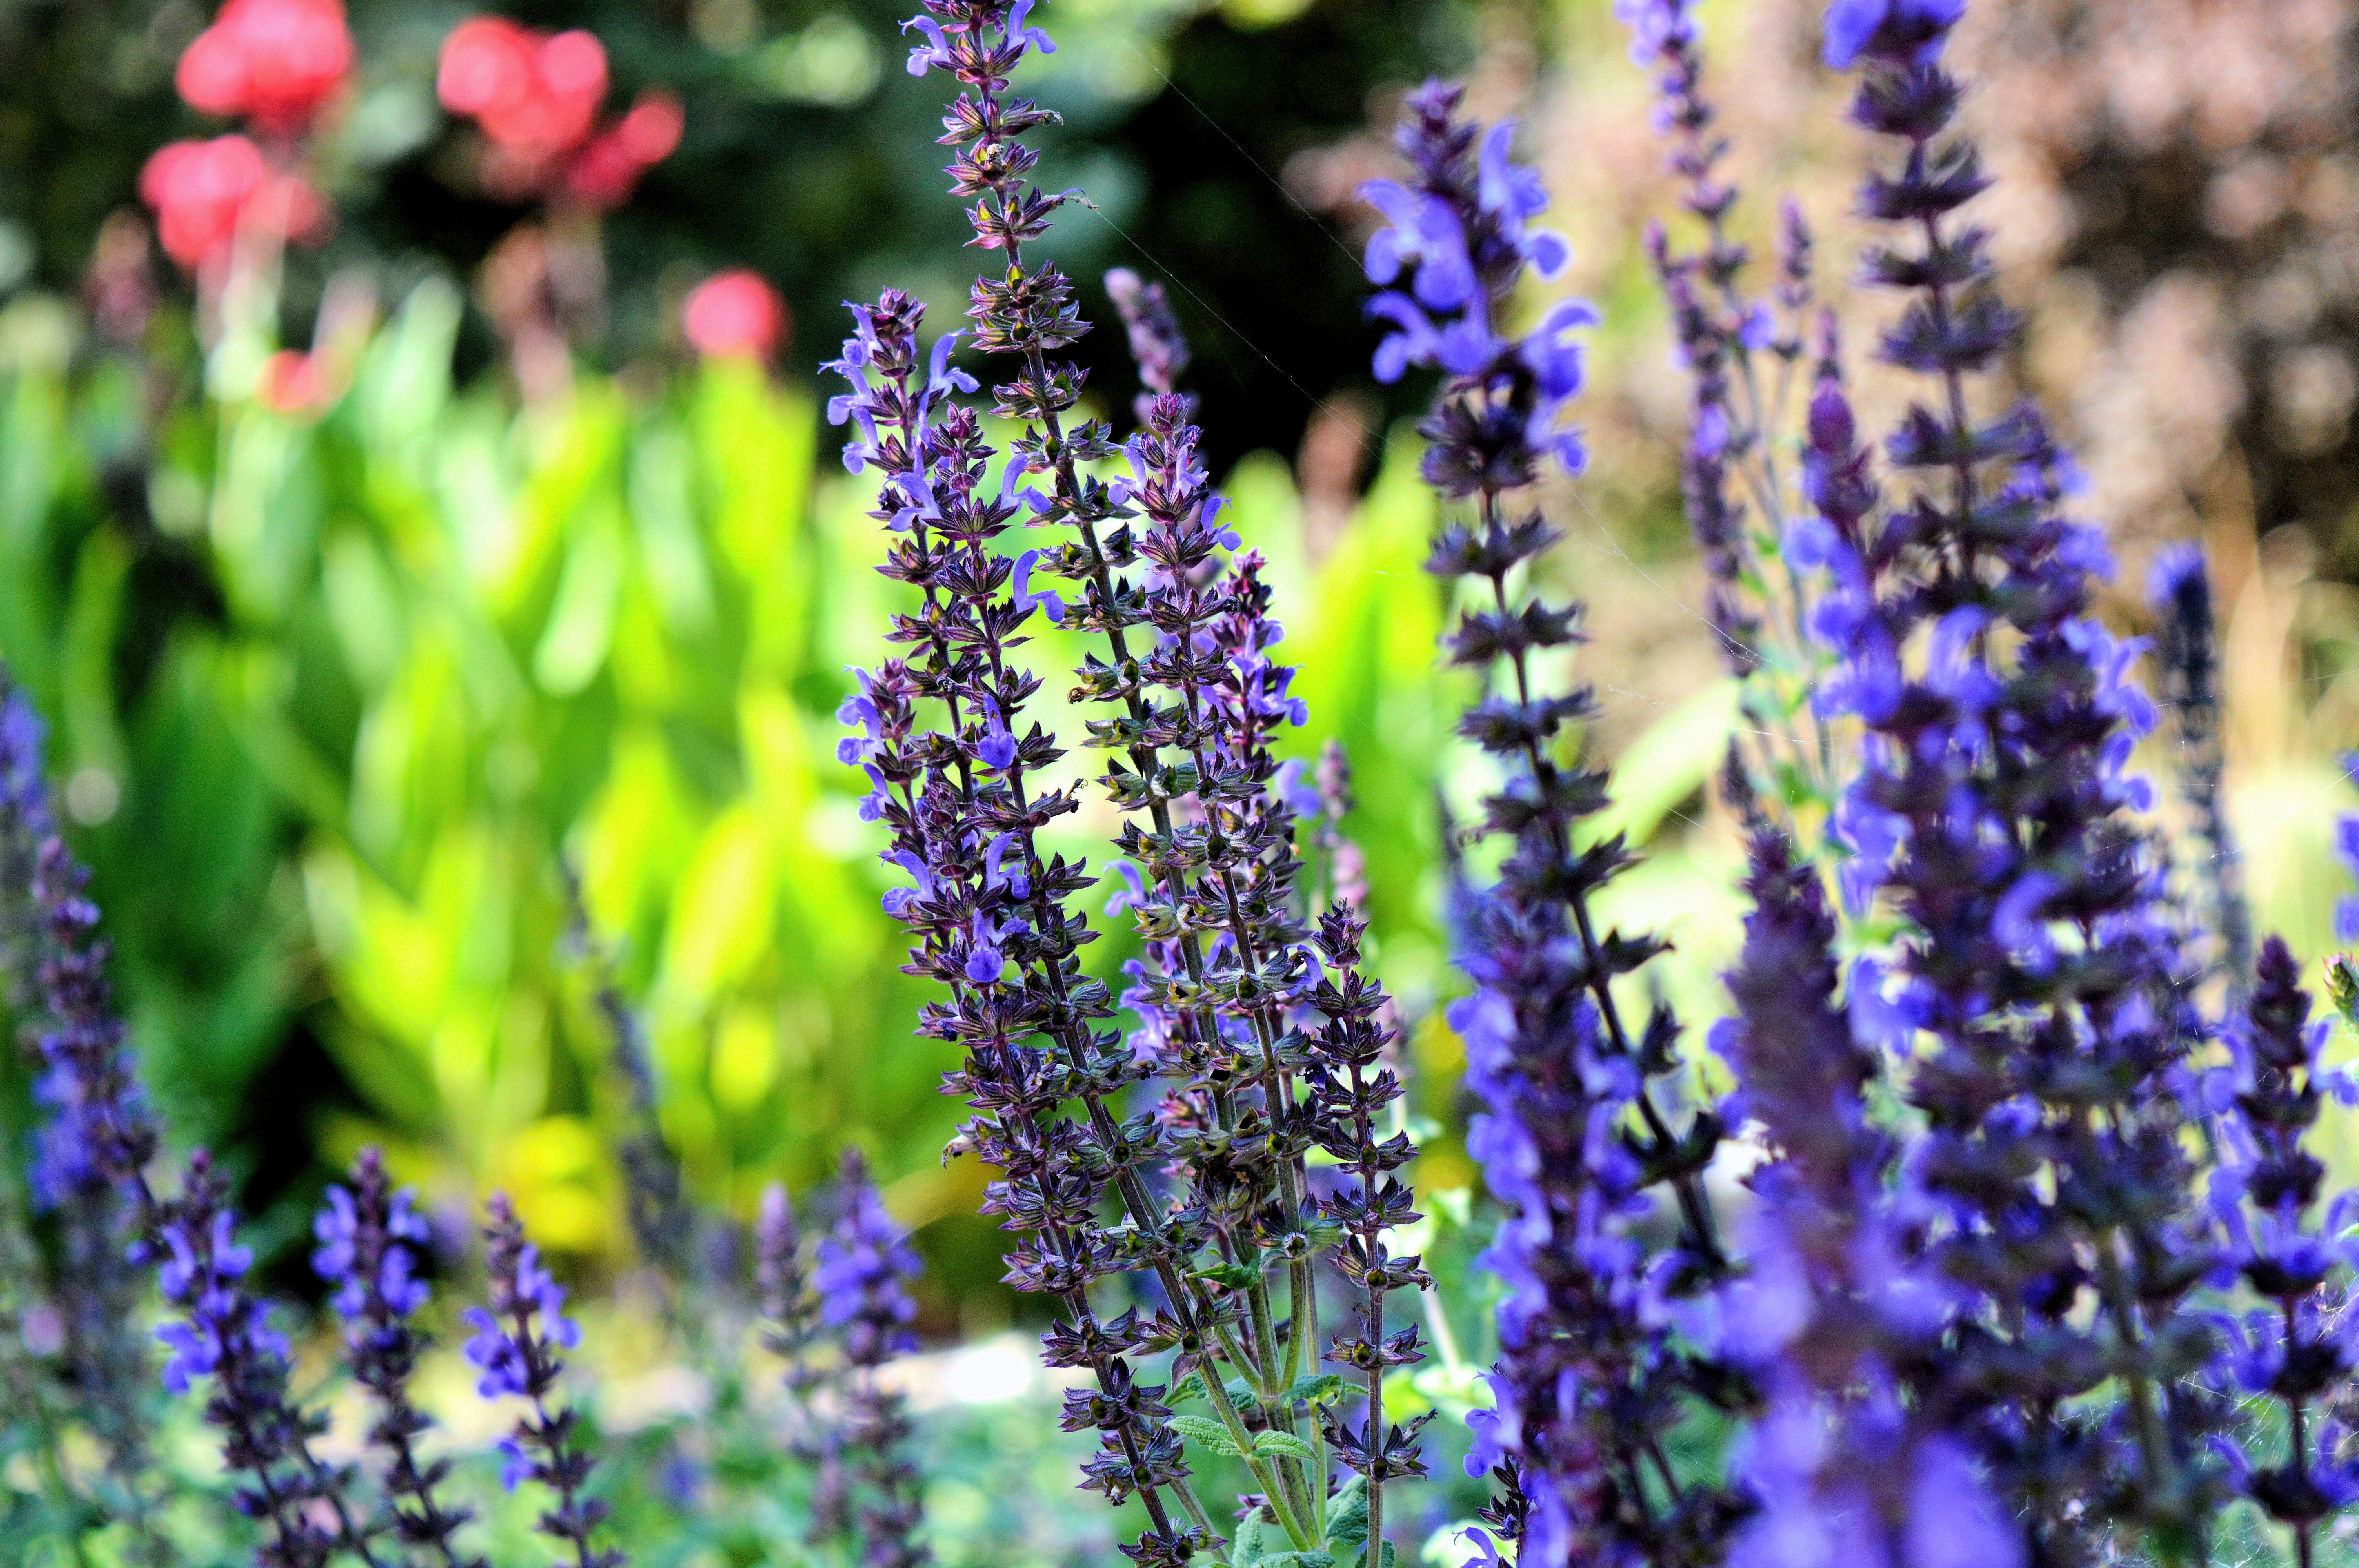
nature, plant, flower, herb, botany, garden, flora, lavender, wildflower, flowers, shrub, beauty, lupin, macro photography, flowering plant, salwa, land plant, english lavender, french lavender